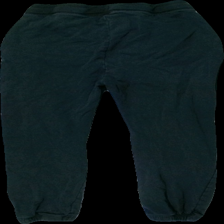
View: back
Type: Trousers
Category: Children
Brand: Lager 157
Colors: Black
Material: 100% cotton
Cut: Regular
Season: All
Damage location: middle right
Price range: <50
Recommended usage: Export
Description: svarta mjukisbyxor, urtvättade
Comment: urtvättade